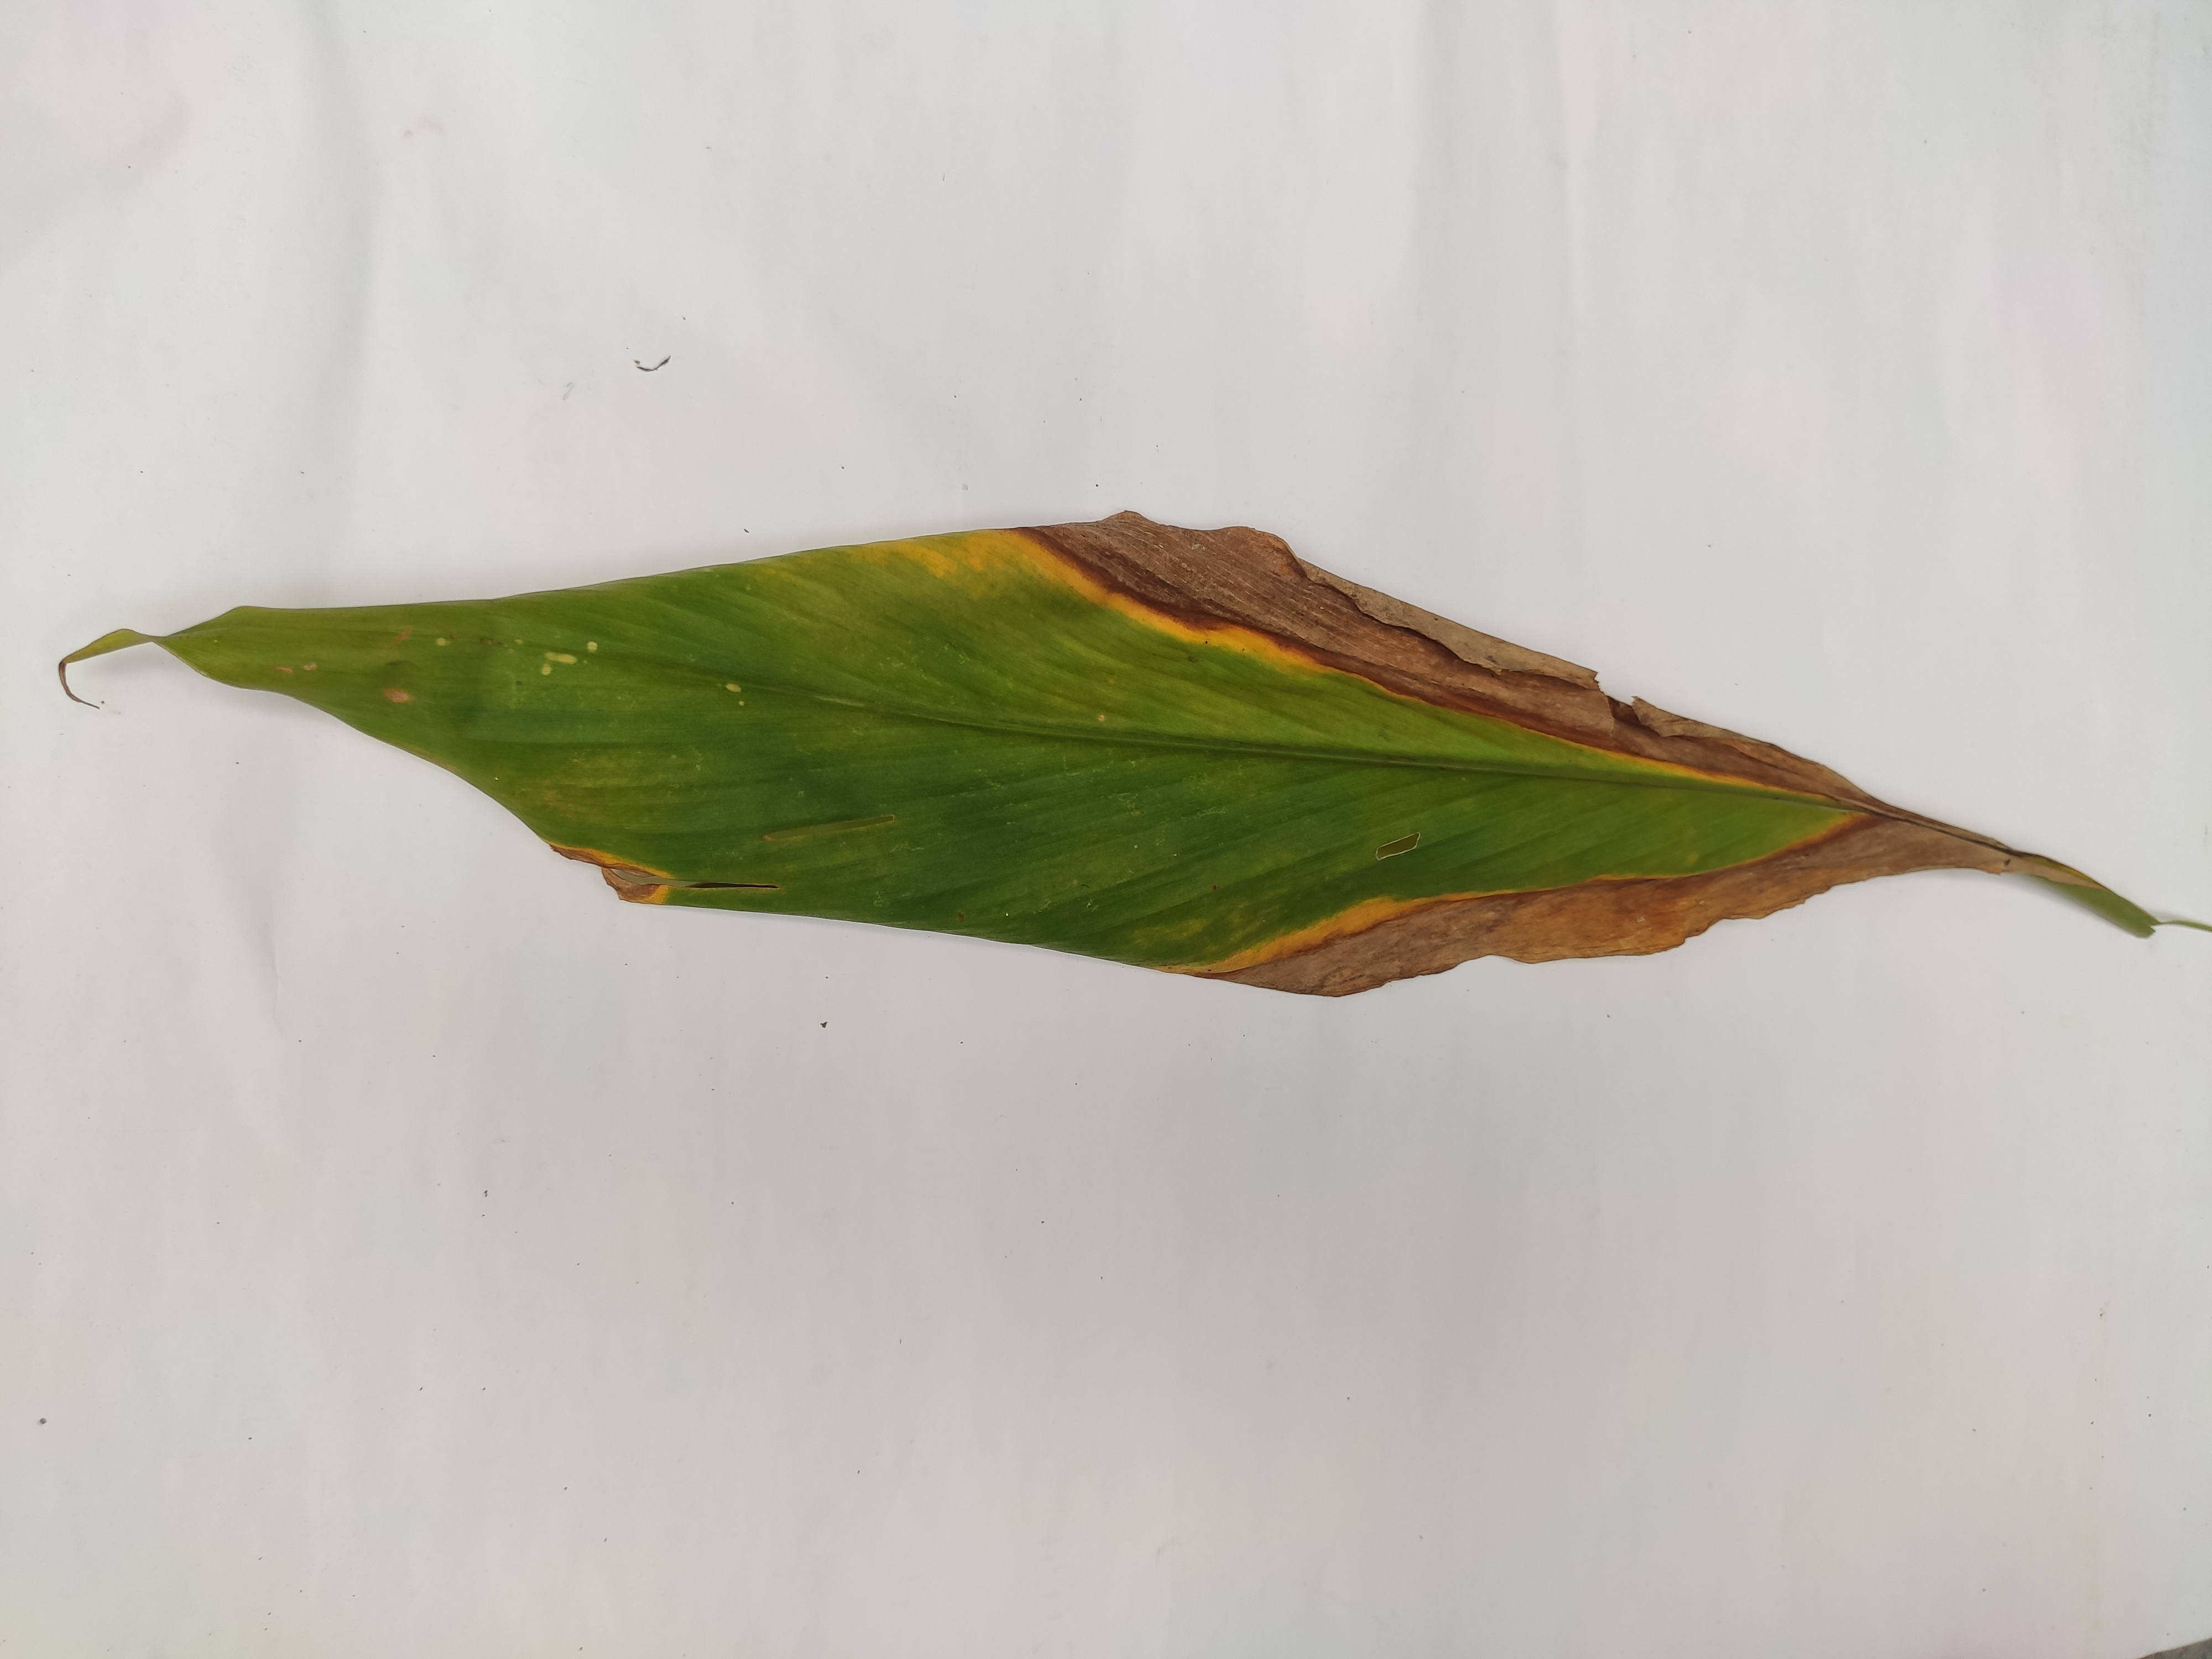
Label: Blotch